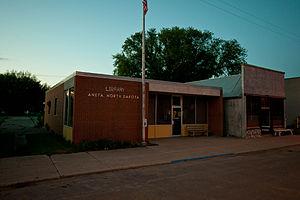
La ville d’Aneta est située dans le comté de Nelson, dans l’État du Dakota du Nord, aux États-Unis. Sa population s’élevait à 222 habitants lors du recensement de 2010, estimée à 203 habitants en 2018.